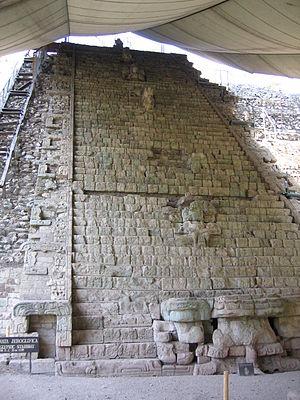
L'escalier hiéroglyphique, à Copán (Honduras).